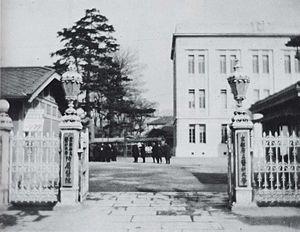
L'université préfectorale de médecine de Kyoto est une université publique japonaise situé dans le quartier Kamigyō-ku de Kyoto au Japon. L'établissement prédécesseur de l'école, fondé en 1872, reçoit son agrément en tant qu'université en 1921.